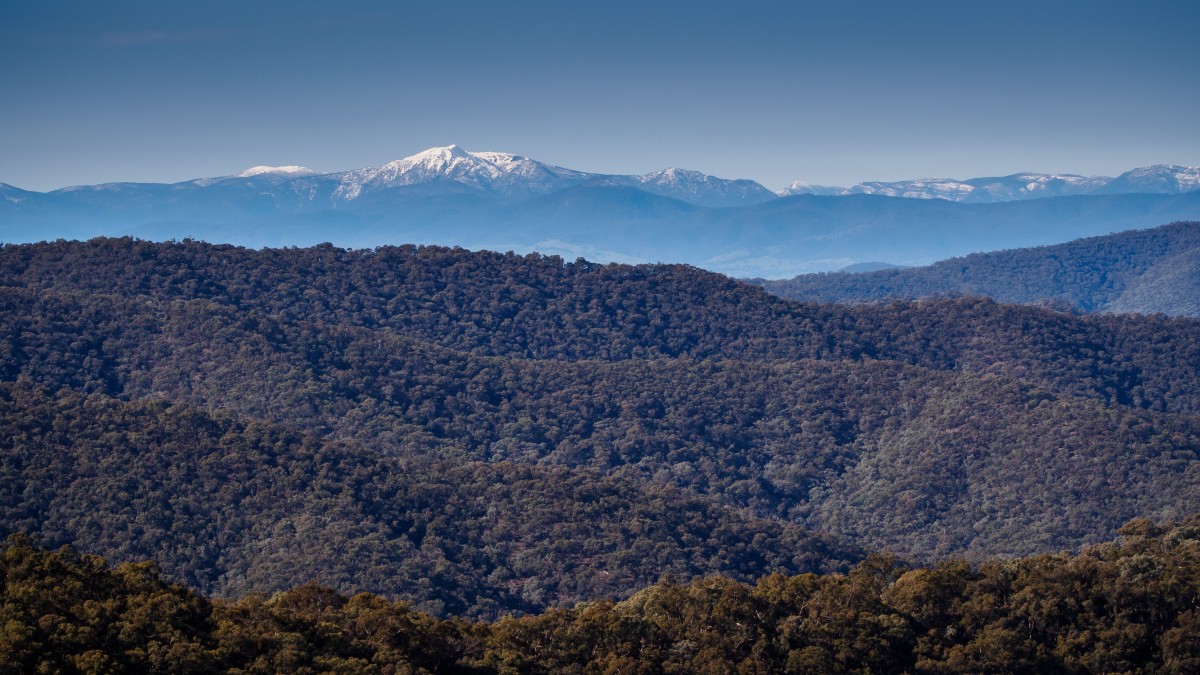
Tags: tree, nature, forest, wilderness, snow, cloud, morning, hill, valley, mountain range, autumn, weather, ridge, summit, plateau, fell, ecosystem, landform, geographical feature, atmospheric phenomenon